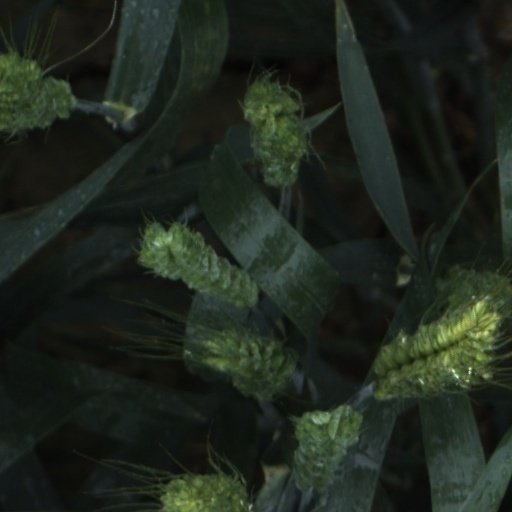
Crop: wheat